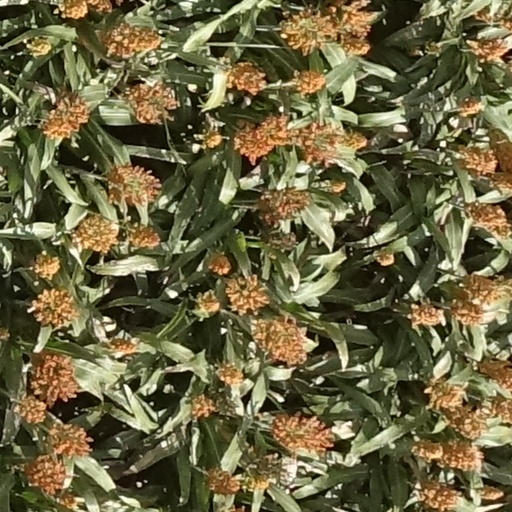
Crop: sorghum